The Lord of the Rings: The Return of the King (video game)

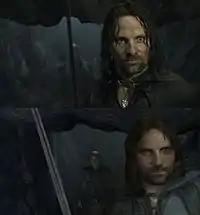
Above: a scene from "The Return of the King" film. Below: the same scene in the video game.

Producer Glen Schofield stated the biggest challenge the developers were facing was "just trying to match the breathtaking look and feel of the movies". Similarly, Neil Young said "We wanted to make something that's authentic and true to the movie. The people on our team really care about making a game that aspires to more than just a sequel, they want to make this equivalent to the movie experience itself." EA Redwood Shores worked closely with New Line Cinema to make the games as authentic as possible, using the actual reference photos, drawings, models, props, lighting studies and motion capture data. EA's partner relations director, Nina Dobner said: